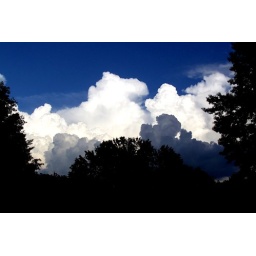
Storm clouds building in early evening in Oklahoma City, OK.